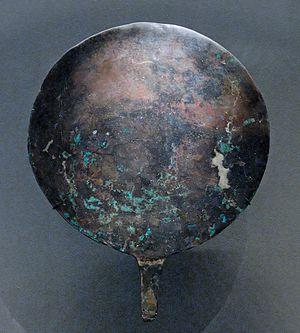
Miroir. Bronze, XIIIe-XIIe siècle av. J.-C. Provenance